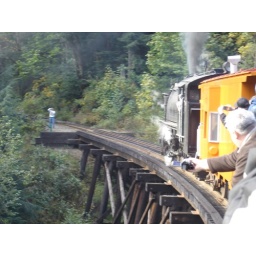
The train goes over a bridge